Josip Bratulić

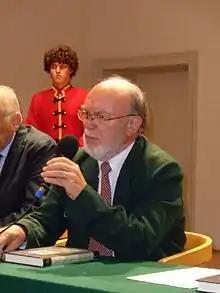
Bratulić speaking at a 2017 book promotion event in Čakovec

Josip Bratulić (born 2 February 1939) is a Croatian philologist, historian of literature and culture, and academic.